The Powerstation

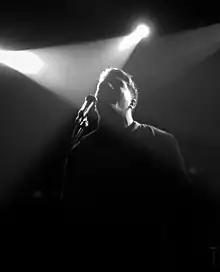
Six60 performing at the Powerstation in 2012

First opened in the 1950s as a hotel lobby, the Powerstation soon become a "dine-and-dance" venue. The space later became the Galaxy venue.